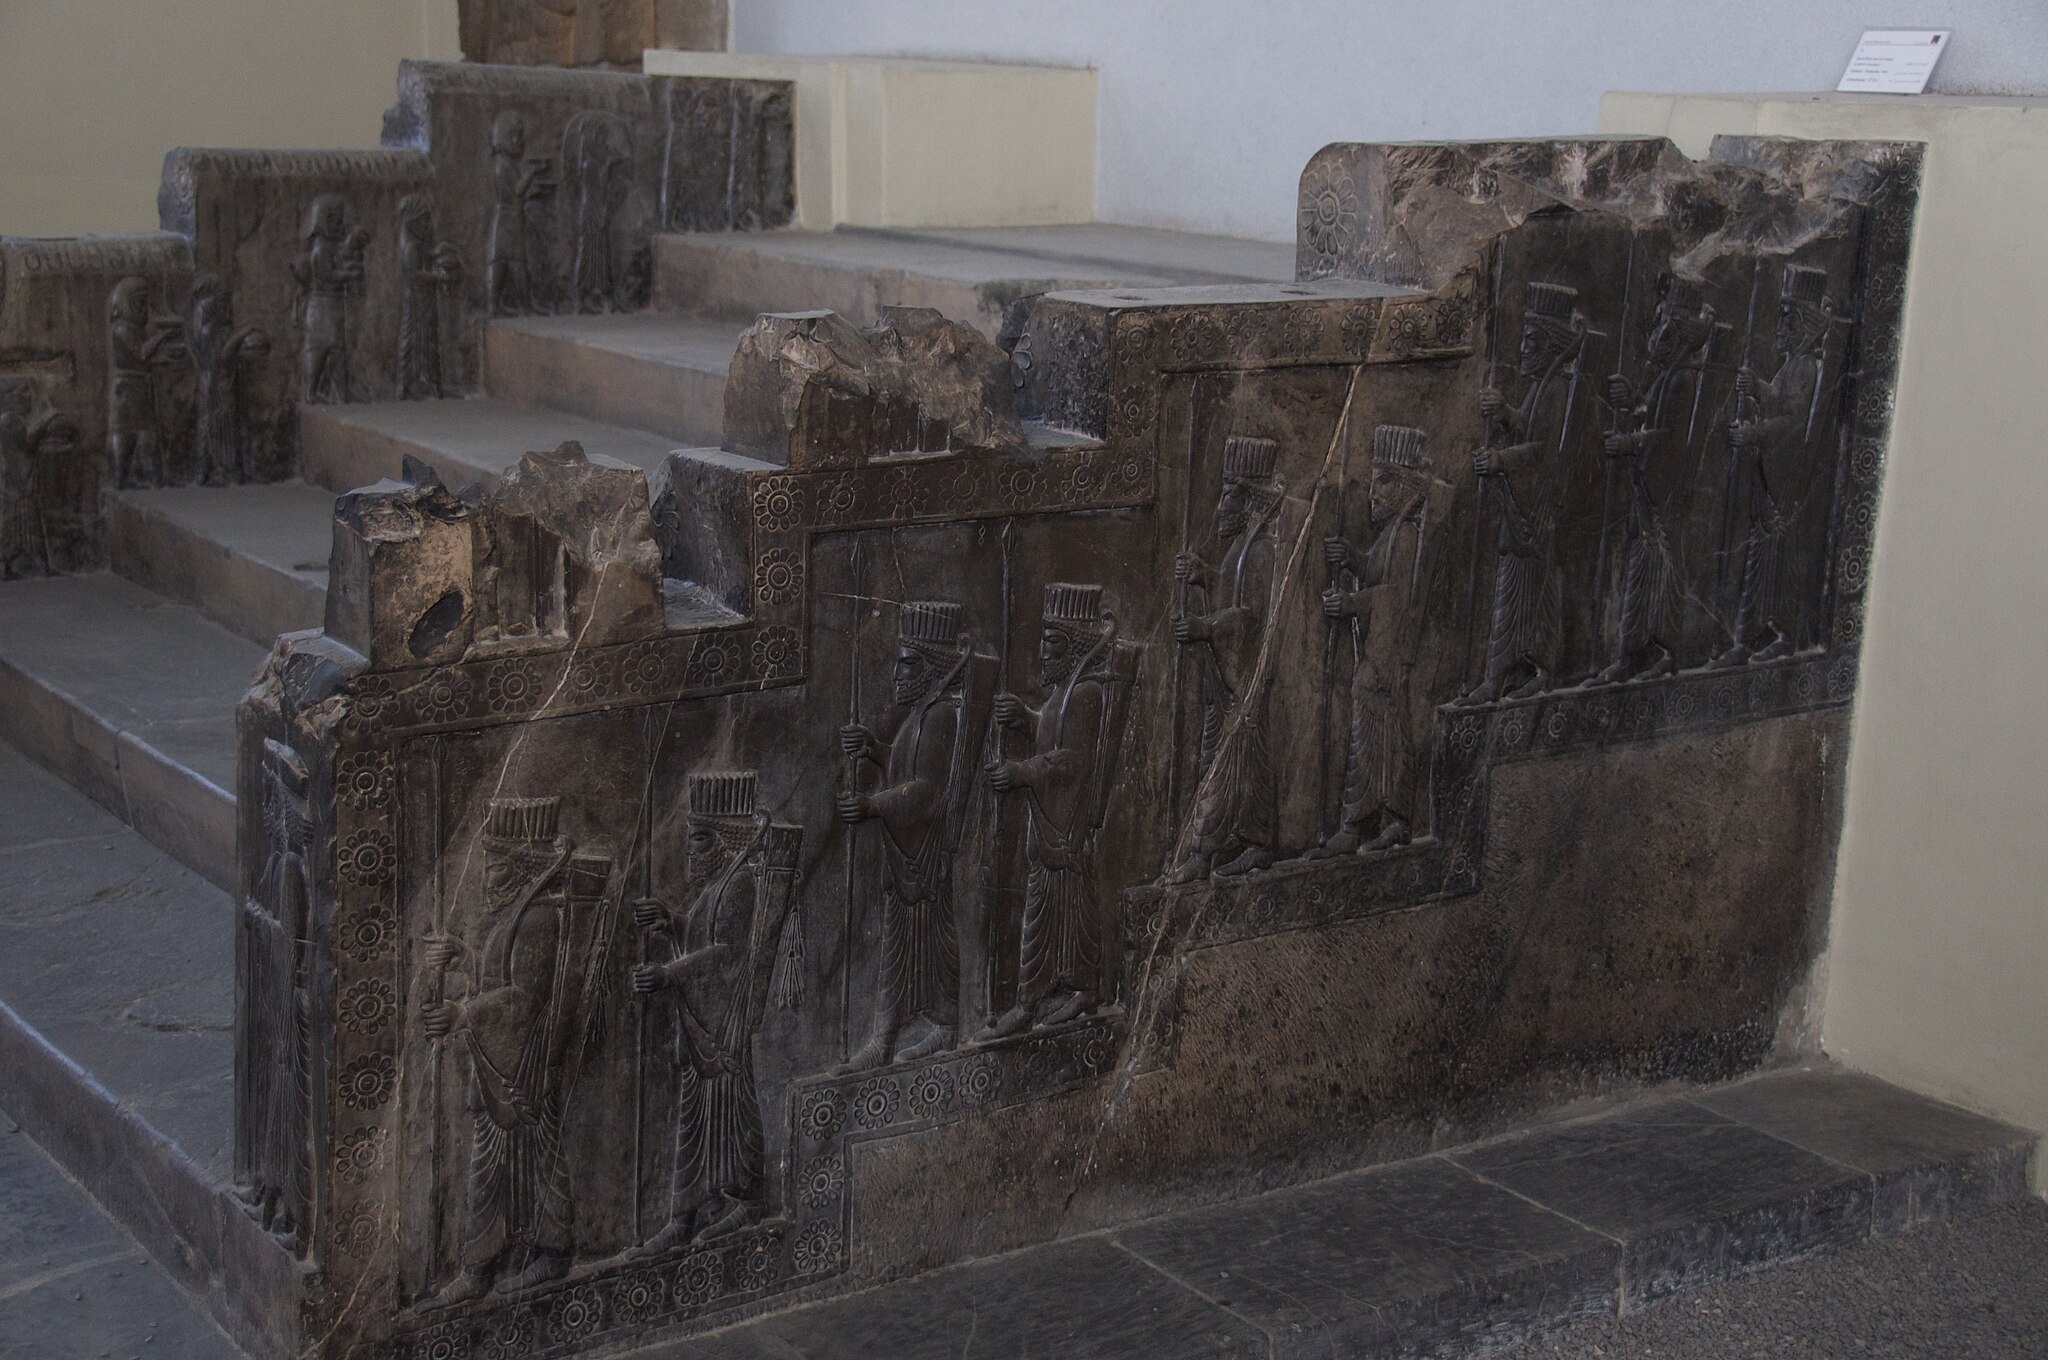
Title: Staircase from Persepolis (Best Viewed Size "Original") (4735717475)
Description: In the National Archaeological Museum, Tehran
Date: 2010-04-10 11:51
Categories: Taken with Nikon D300, Flickr images reviewed by File Upload Bot (Magnus Manske), Reliefs of Achaemenid warriors from Persepolis, Staircase - Persepolis - Tripylon - 5th century BC - National museum of Iran - Inventory number 2012